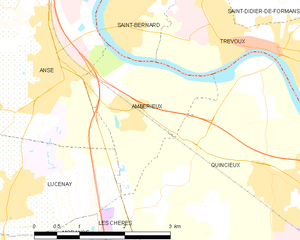
Carte des communes françaises